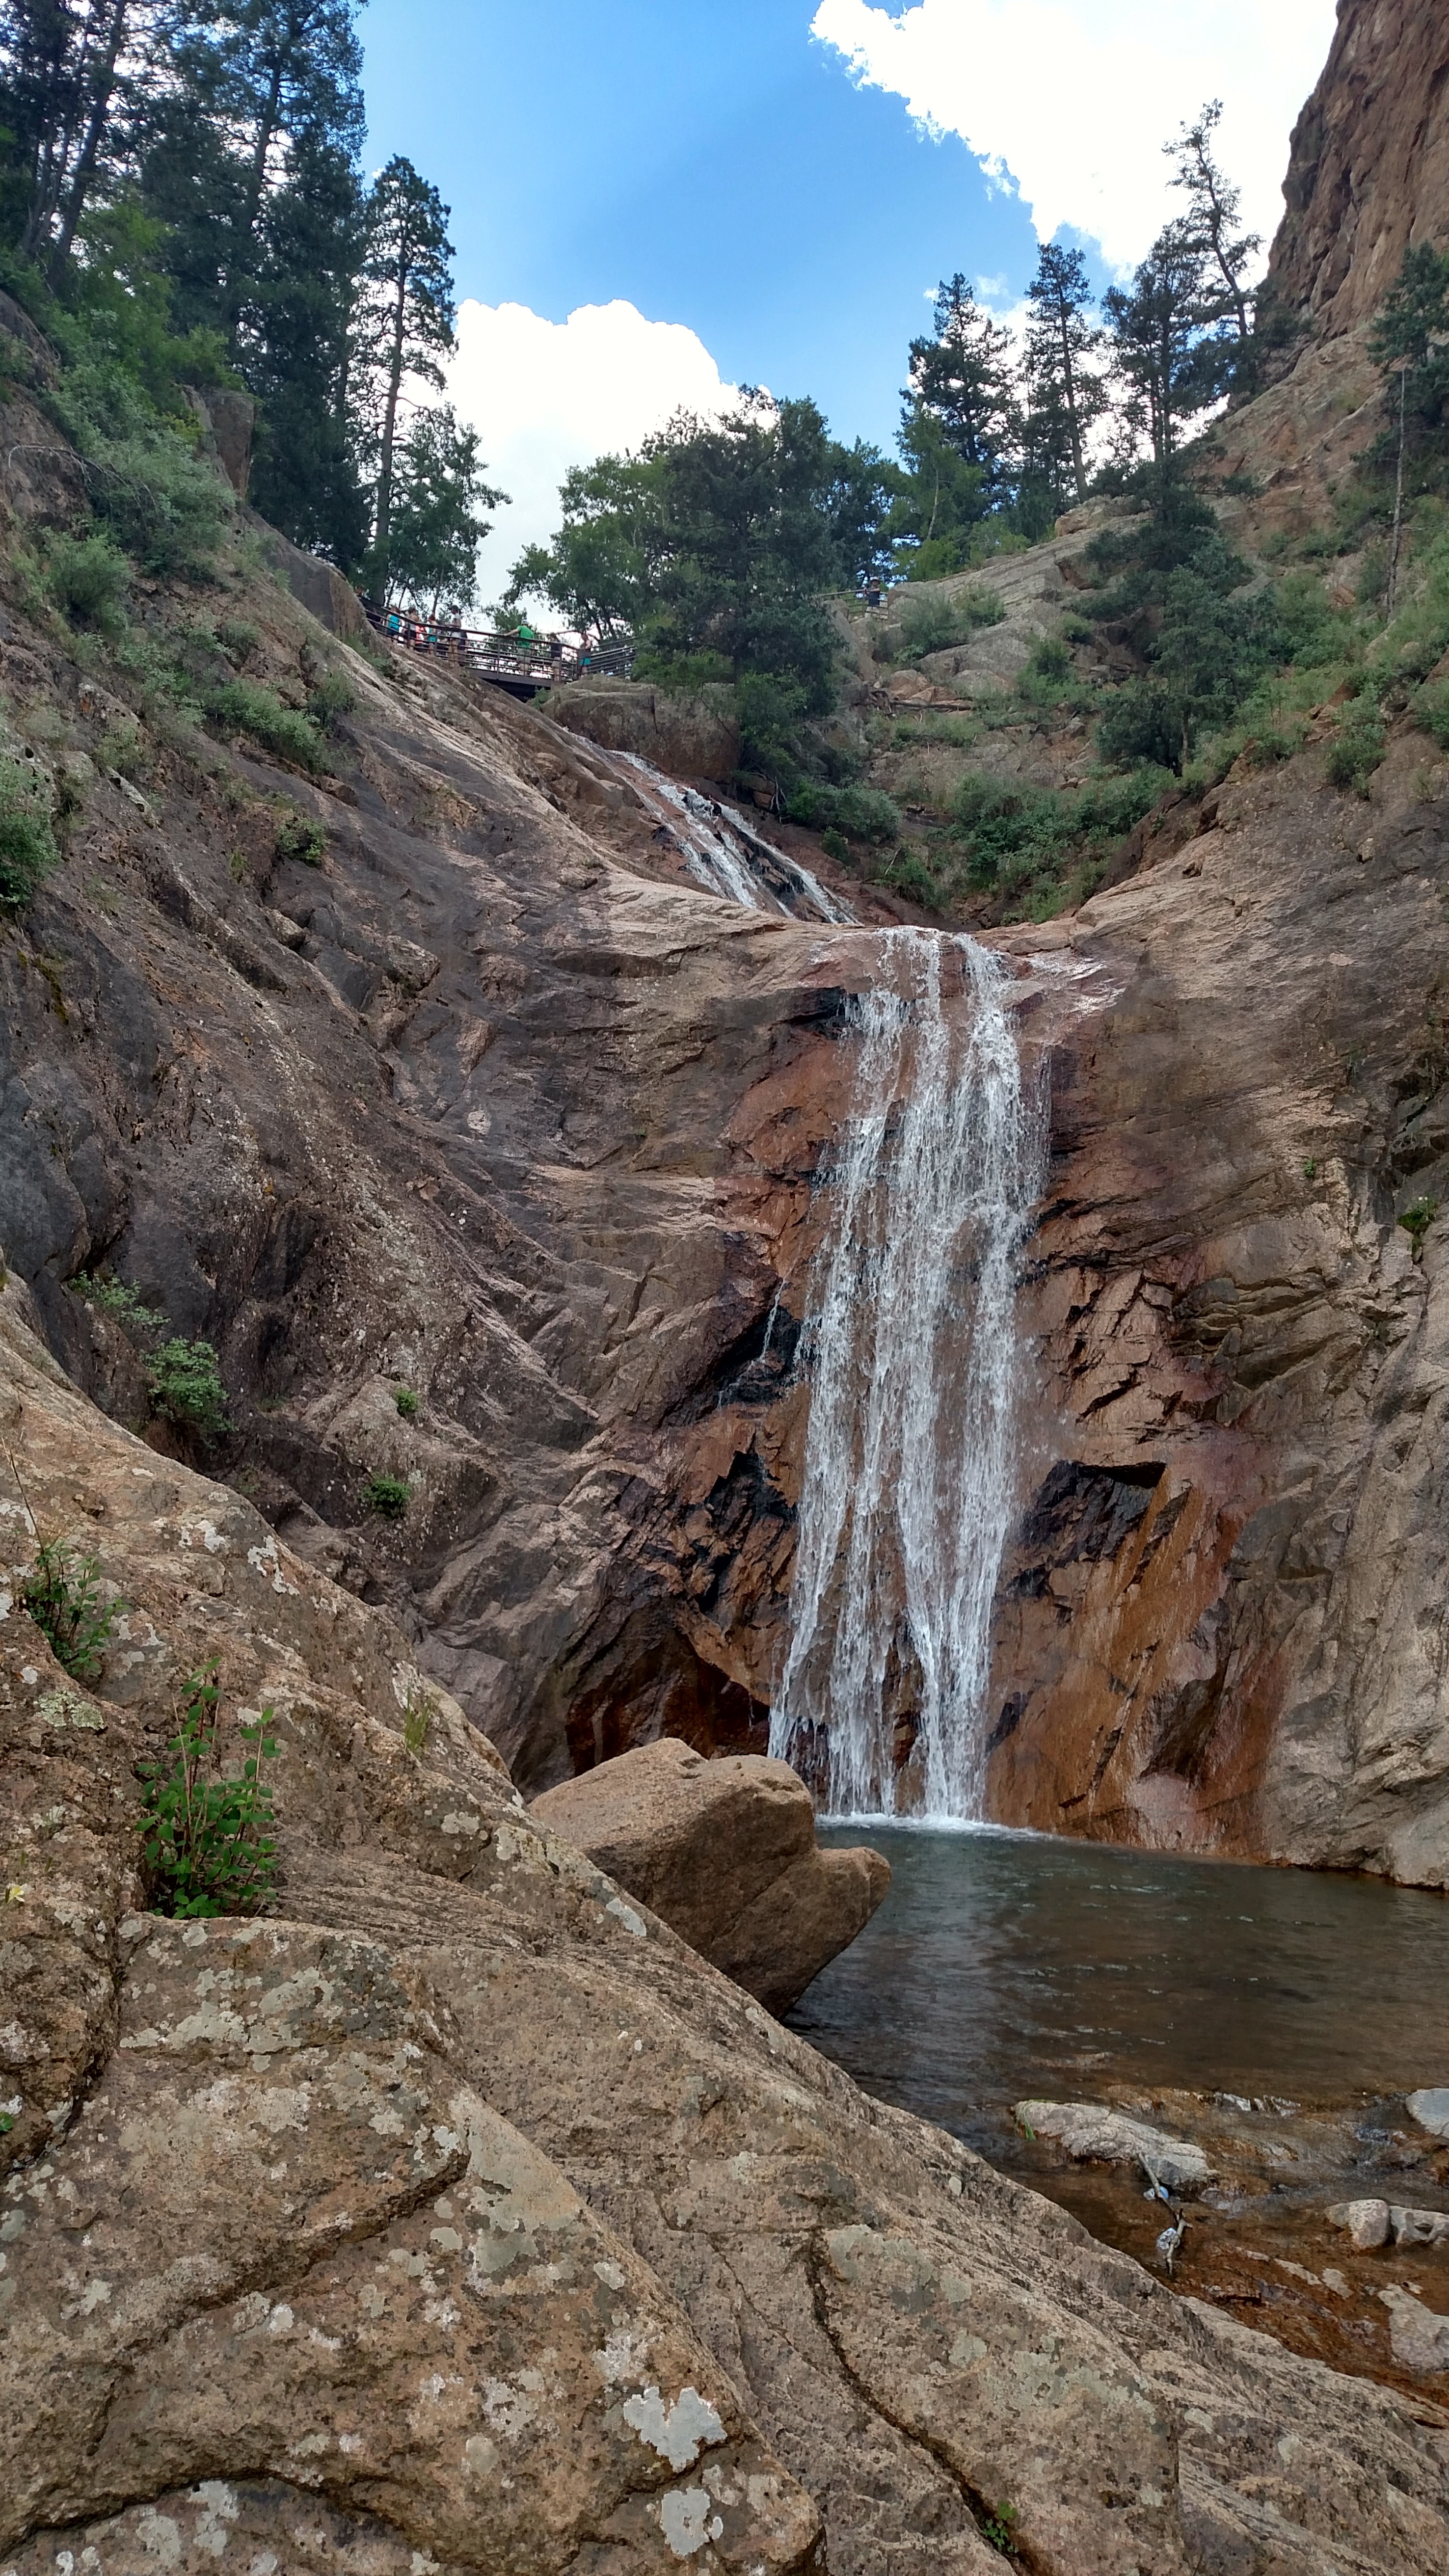
water, nature, rock, waterfall, wilderness, walking, mountain, trail, adventure, valley, formation, cliff, canyon, terrain, body of water, geology, colorado, ravine, water feature, wadi, geological phenomenon